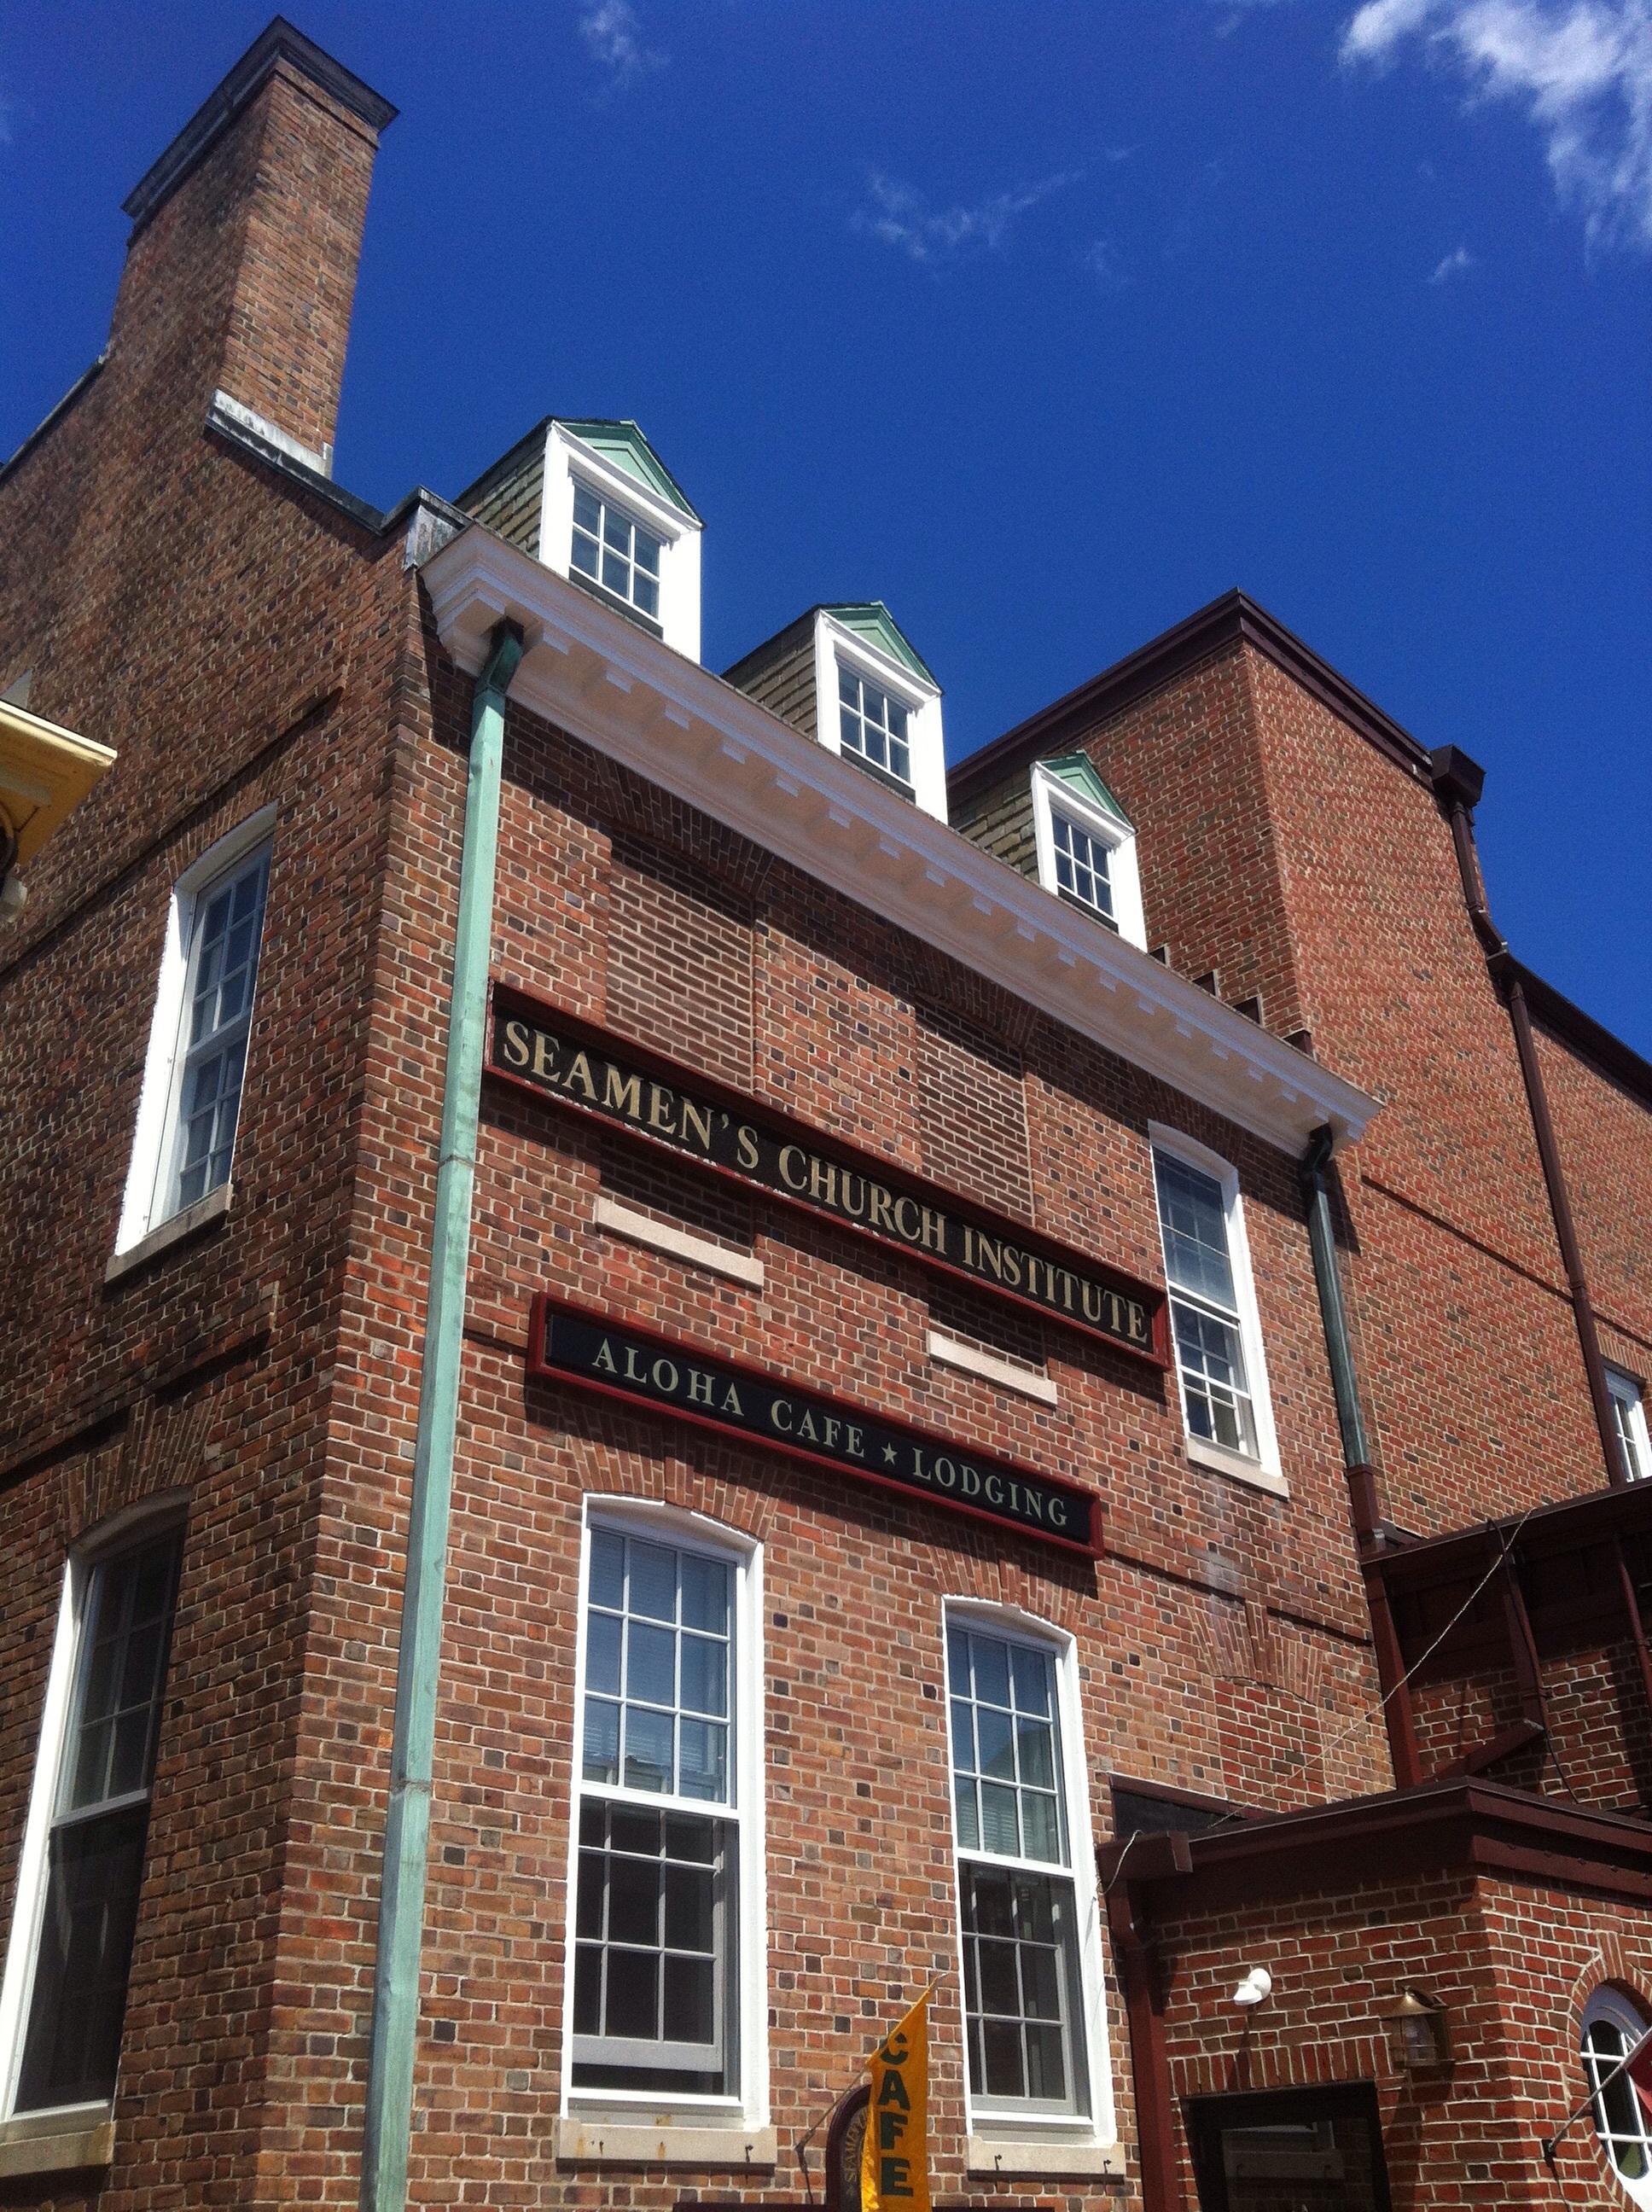
architecture, sky, house, window, roof, building, home, summer, cottage, america, facade, property, exterior, historic, brick, blue sky, united states, estate, siding, neighbourhood, rhode island, residential area, new port